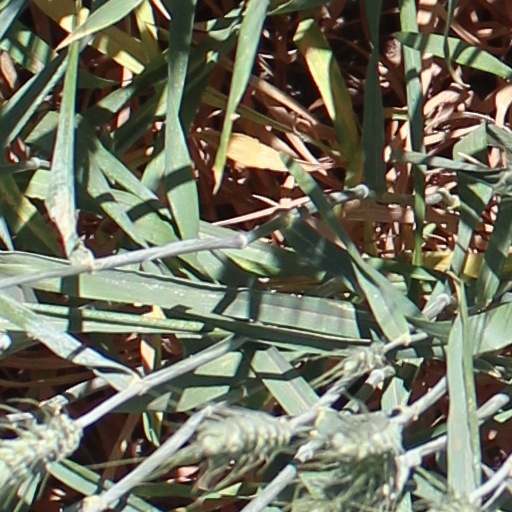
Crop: wheat